Amish

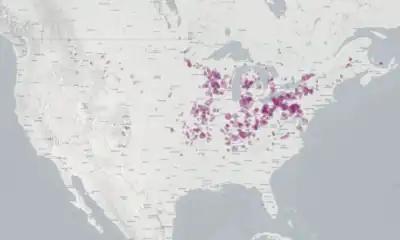
Amish settlements in the United States and Canada, 2022

The Amish are known for their plain attire. Men wear solid colored shirts, broad-brimmed hats, and suits that signify similarity amongst one another. Amish men grow beards to symbolize manhood and marital status, as well as to promote humility. They are forbidden from growing mustaches because mustaches are seen by the Amish as being affiliated with the military, to which they are strongly opposed, due to their pacifist beliefs. Women have similar guidelines on how to dress, which are also expressed in the , the Amish version of legislation. They are to wear calf-length dresses, muted colors along with bonnets and aprons. Prayer kapps and bonnets are worn by the women because they are a visual representation of their religious beliefs and promote unity through the tradition of every woman wearing one. The color of the bonnet signifies whether a woman is single or married. Single women wear black bonnets and married women wear white. The color coding of bonnets is important because women are not allowed to wear jewelry, such as wedding rings, as it is seen as drawing attention to the body which can induce pride in the individual.